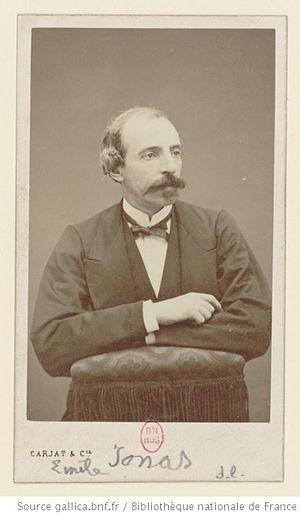
Photographie d'Emile Jonas par Etienne Carjat
Émile Jonas est un compositeur français né à Paris le 5 mars 1827 et mort à Saint-Germain-en-Laye le 21 mai 1905.